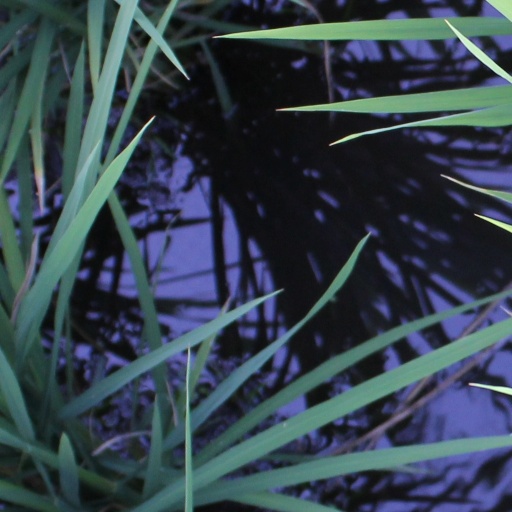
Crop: rice